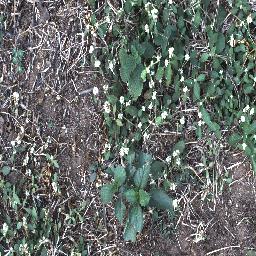
Label: snake_weed